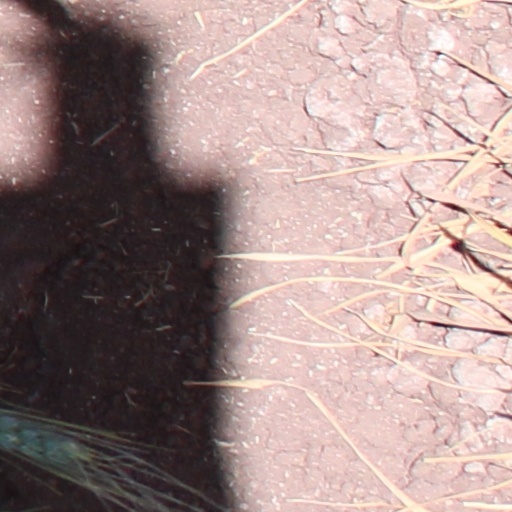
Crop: wheat